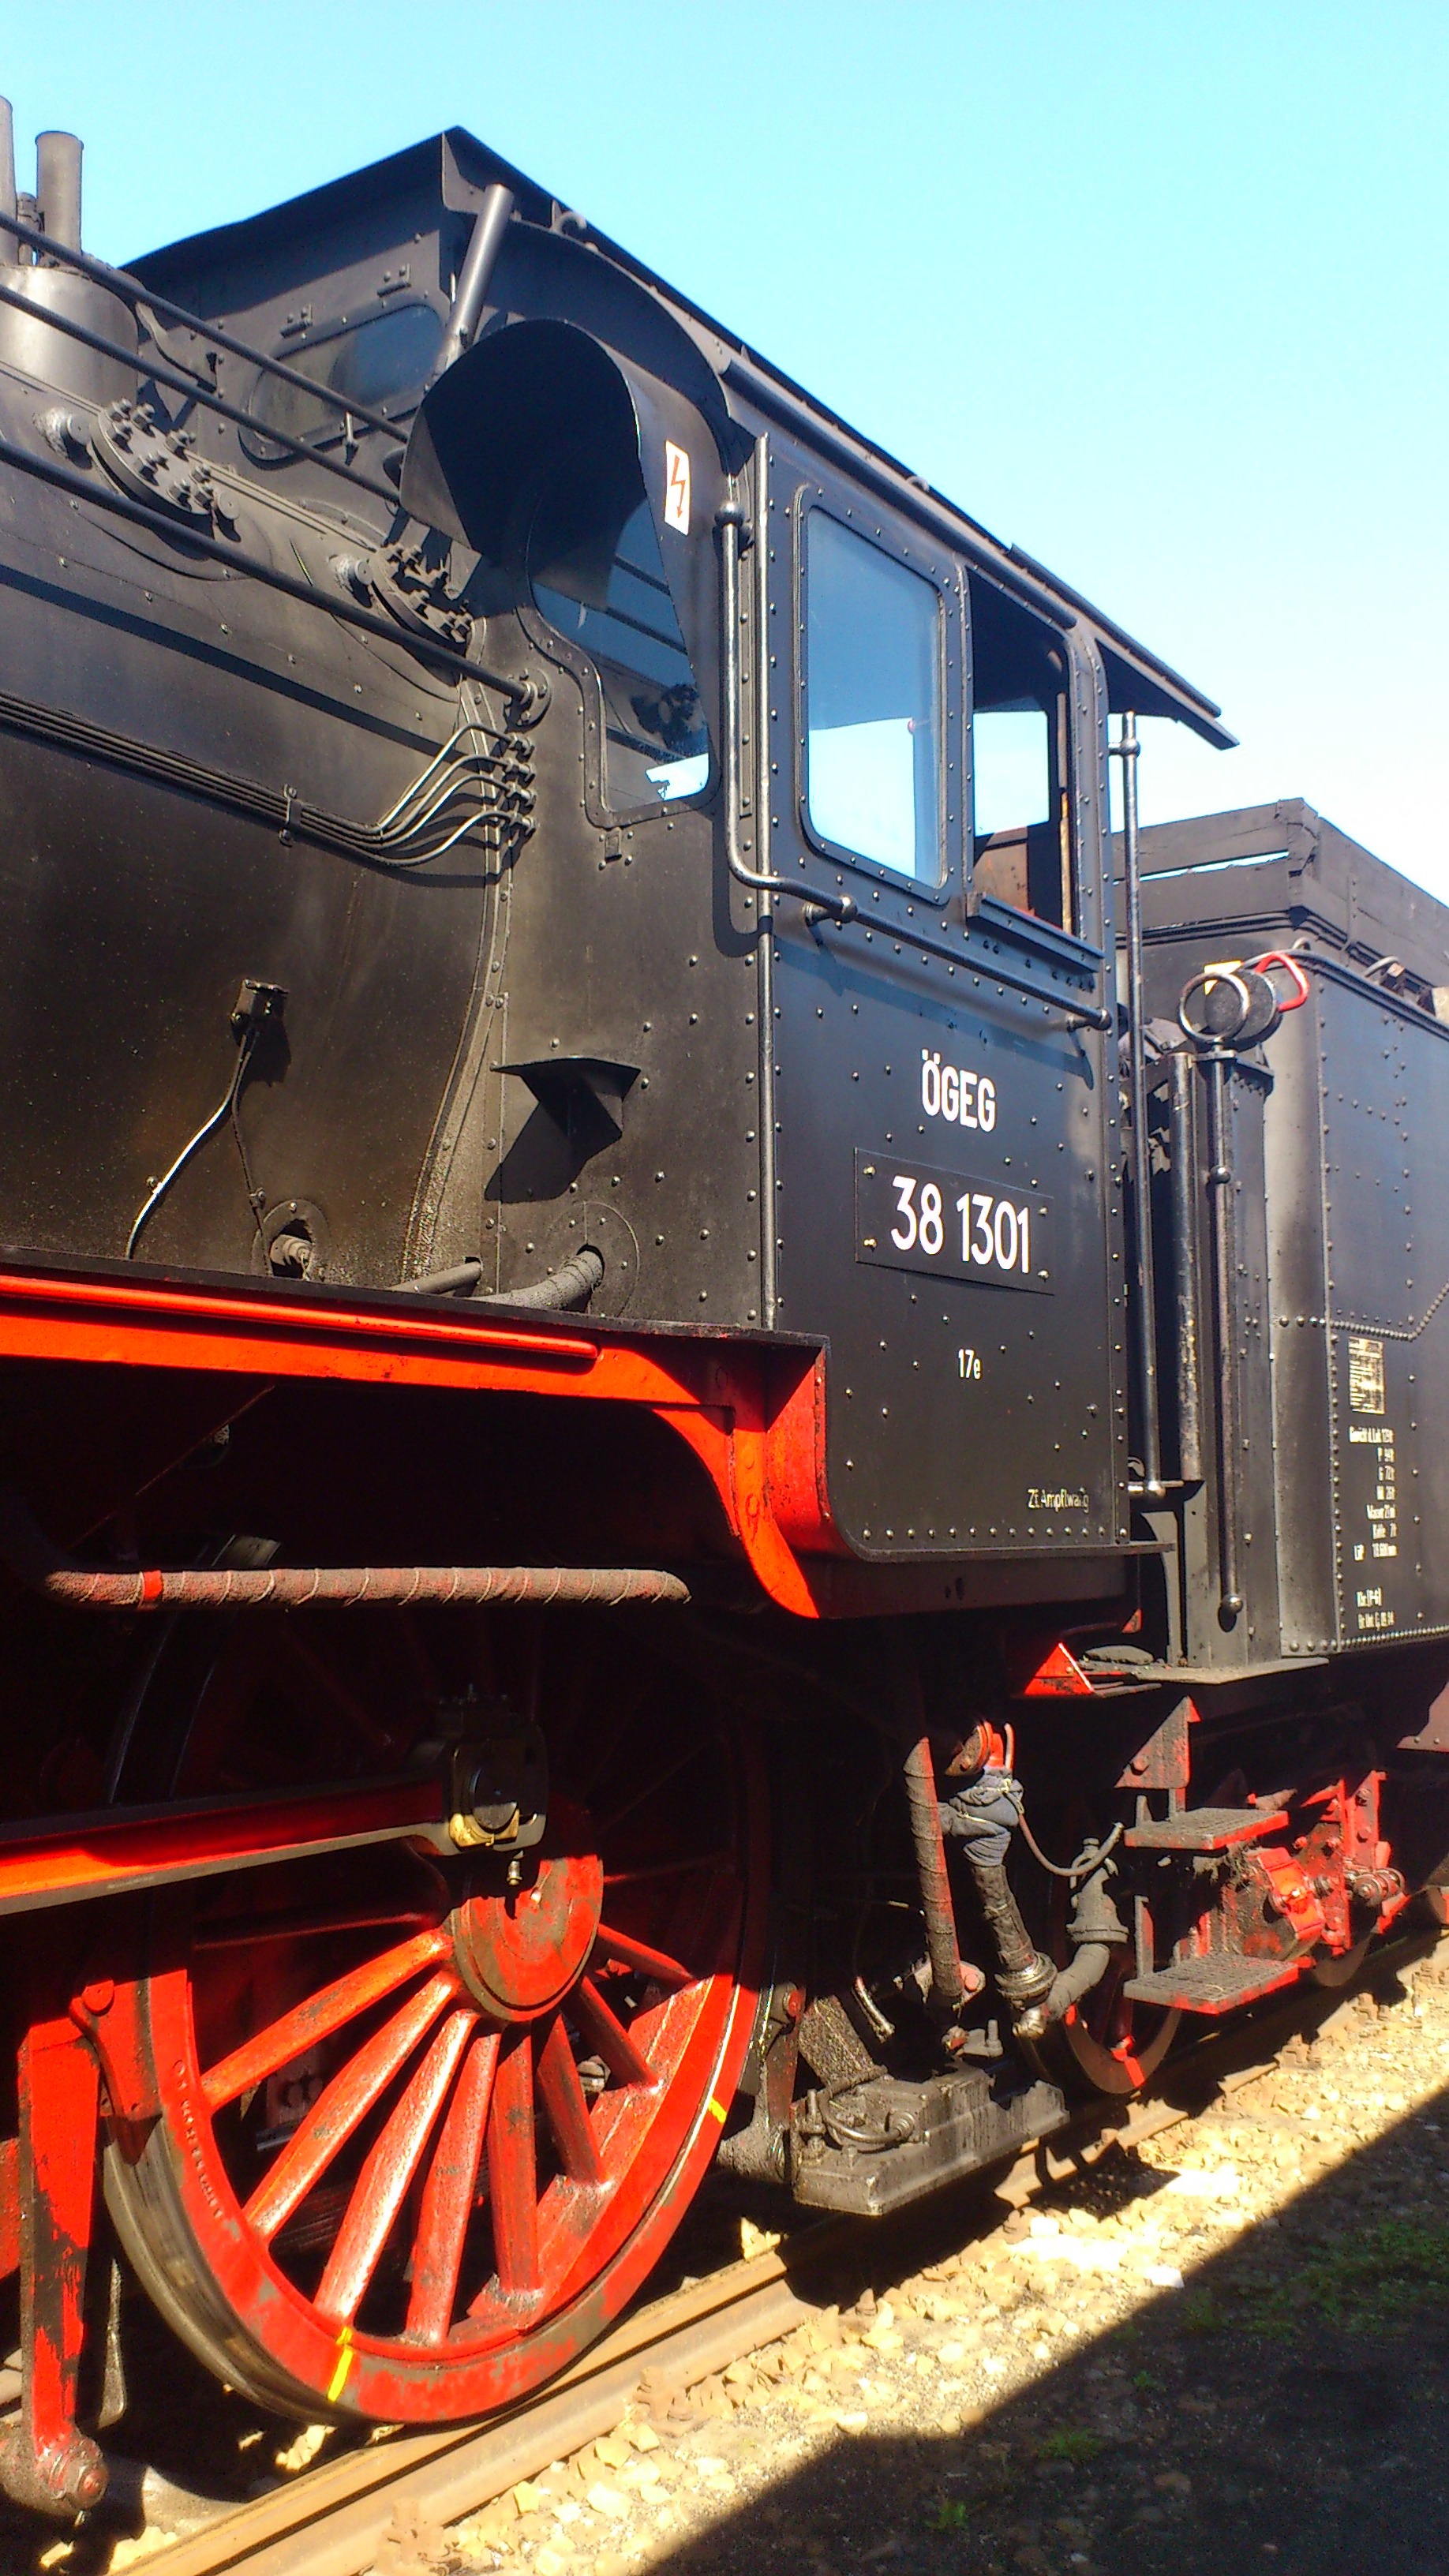
technology, track, railway, traffic, train, transport, vehicle, locomotive, steam engine, vehicles, rail transport, steam locomotive, land vehicle, rolling stock, railroad car